Il ragazzo di campagna

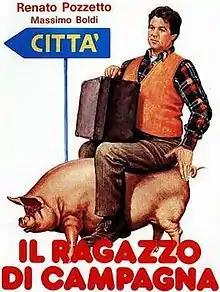
Film poster

Il ragazzo di campagna ("The country boy") is a 1984 Italian comedy film directed by Franco Castellano and Giuseppe Moccia. It was shown as part of a retrospective on Italian comedy at the 67th Venice International Film Festival.